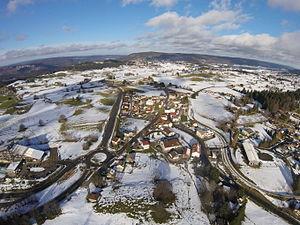
La Cure, un village situé dans le canton de Vaud. Vue aérienne.
La Cure est un village sur la frontière entre la France et la Suisse, partagé entre la commune suisse de Saint-Cergue et la commune française des Rousses.